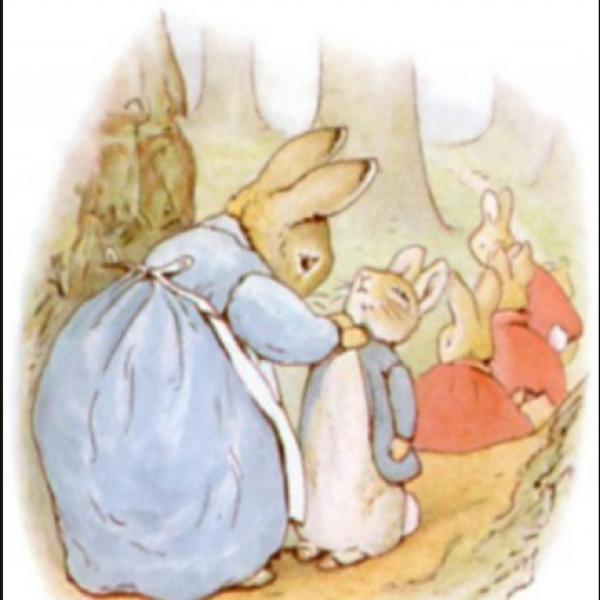
回答: 亀に負けただと!!